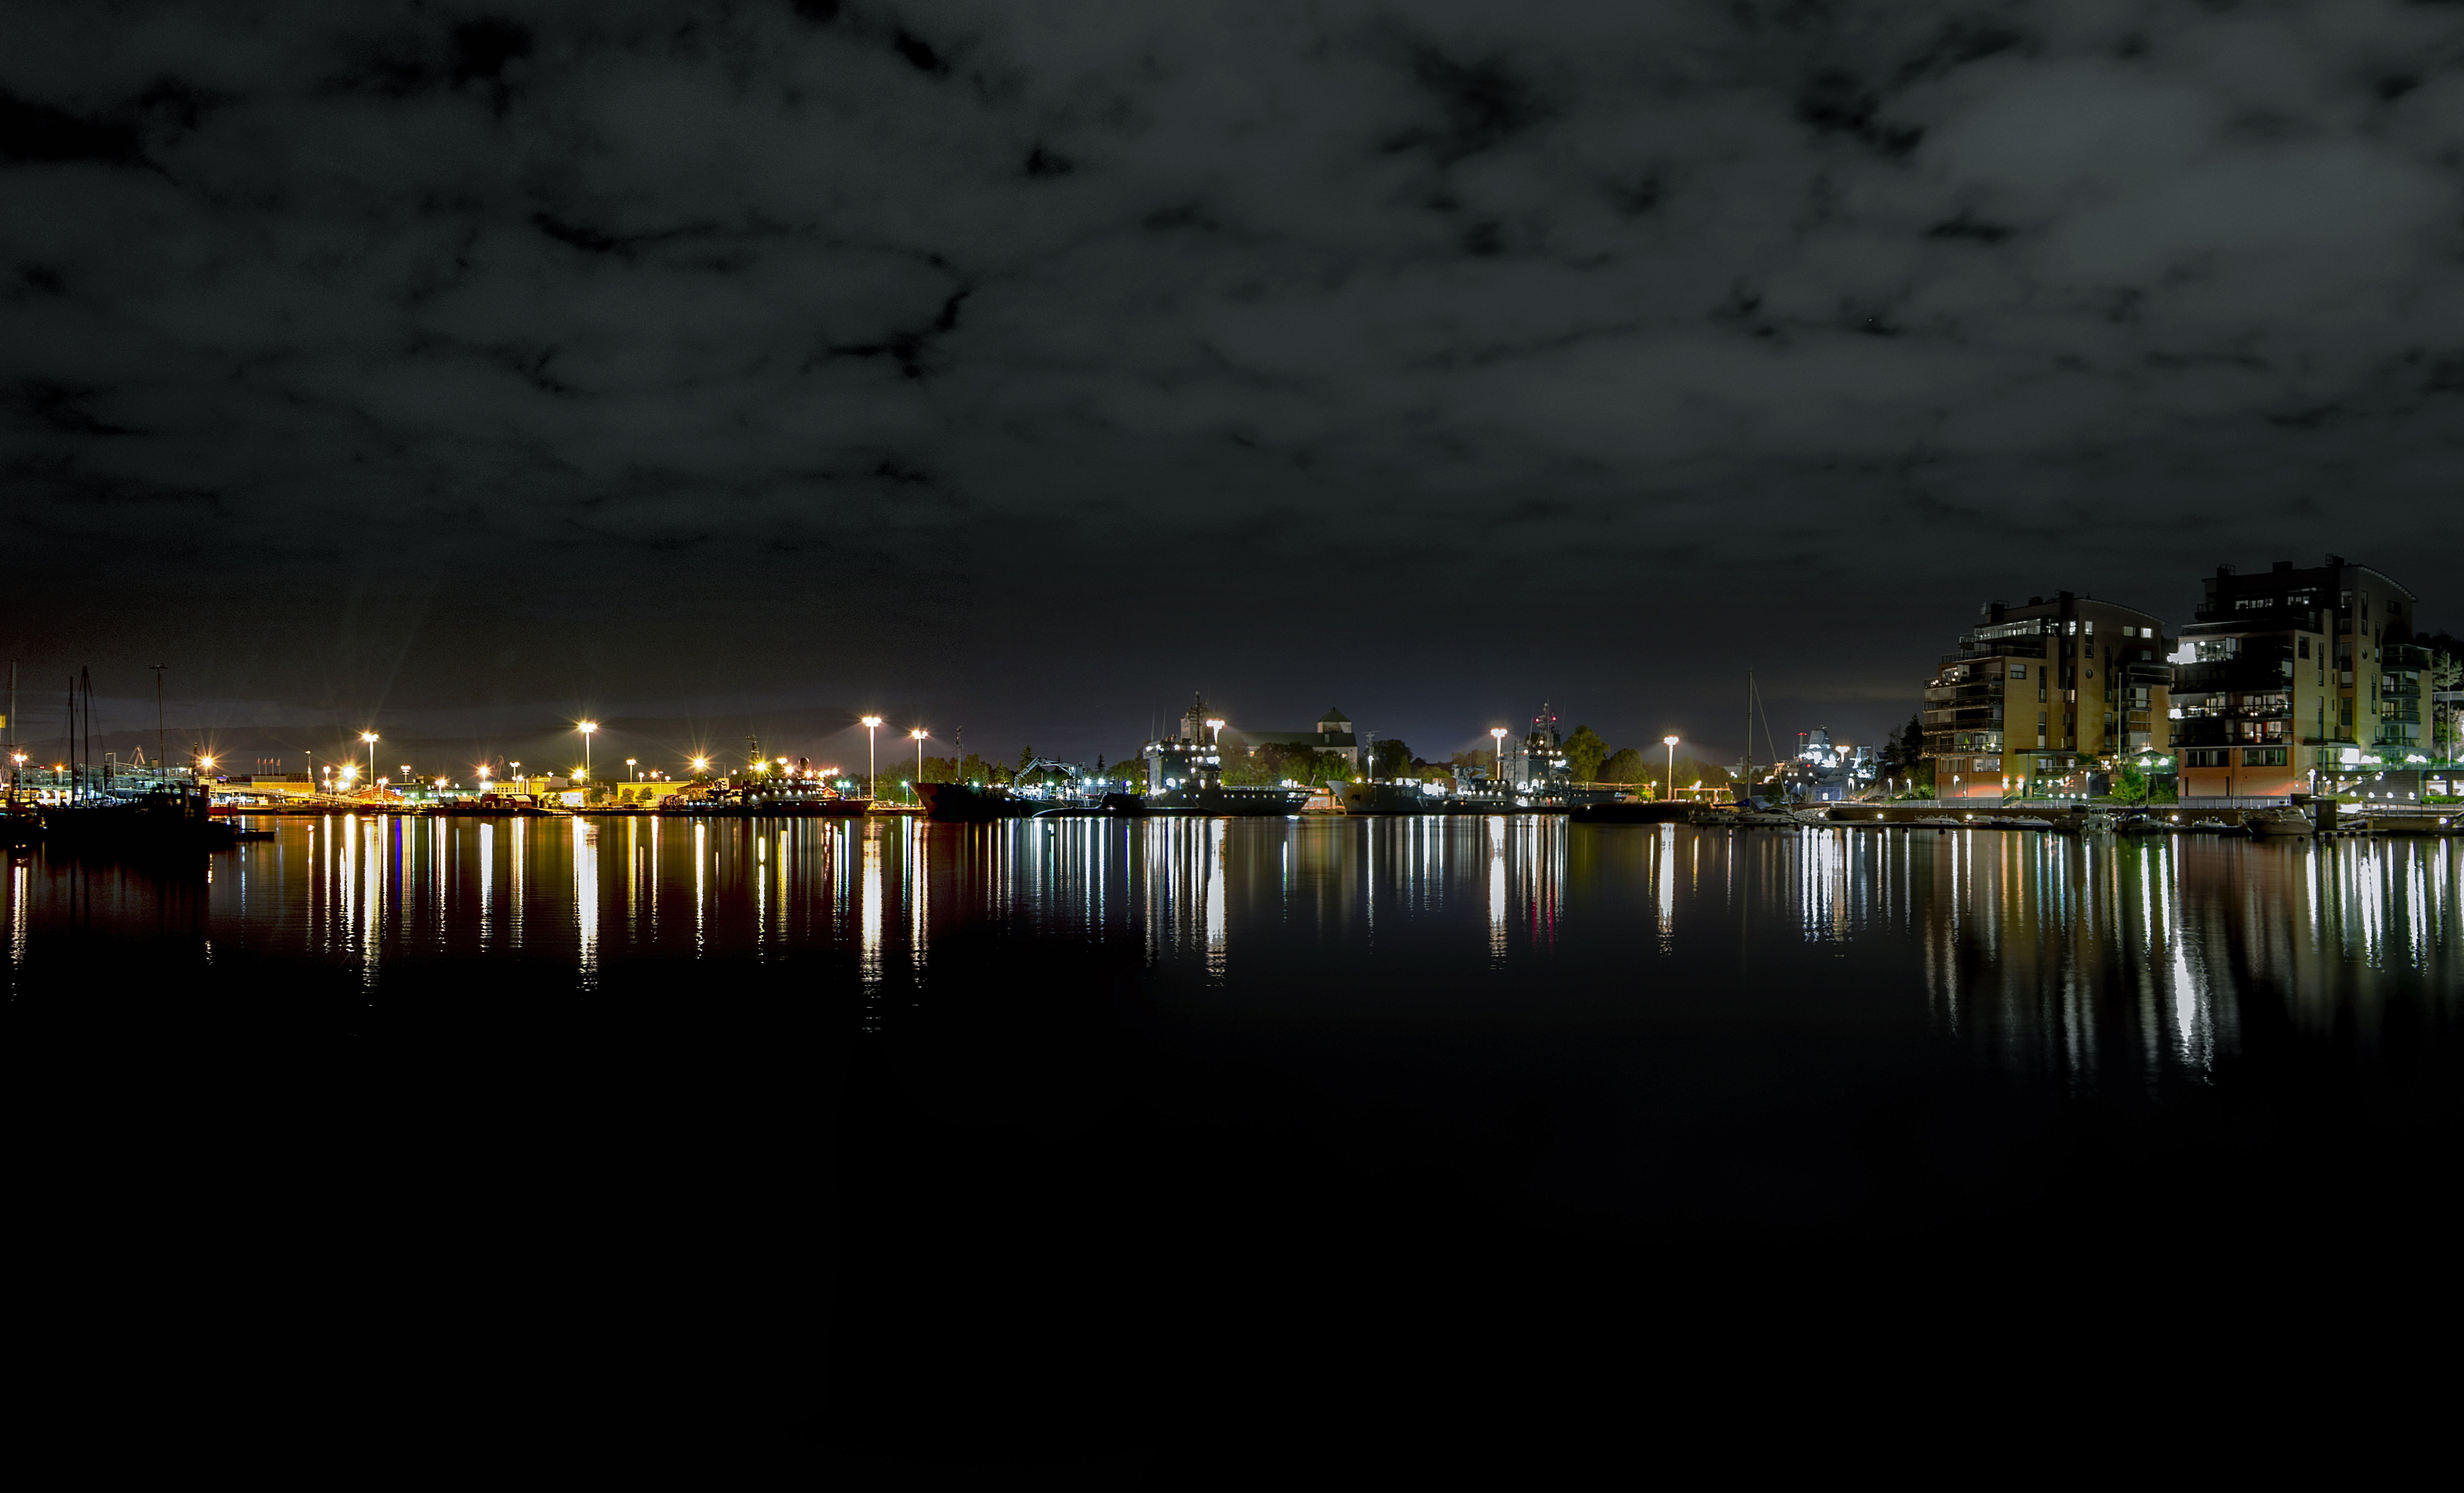
water, horizon, skyline, night, morning, dawn, city, river, ship, cityscape, dusk, evening, reflection, darkness